Section 125 of the Constitution Act, 1867

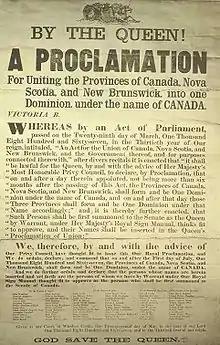
Proclamation bringing the "Constitution Act" into force, July 1, 1867

Section 125 of the "Constitution Act, 1867" is a provision of the Constitution of Canada relating to taxation immunities of the federal and provincial governments. The section provides that the property of the provincial and federal governments are not subject to taxation.